Curitiba

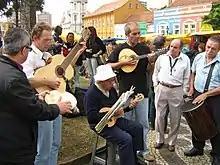
Musicians in Feirinha do largo da ordem

Curitiba has a planned transportation system, which includes lanes on major streets devoted to a bus rapid transit system. The buses are split into three sections (bi-articulated) and stop at designated elevated tubes, complete with access for disabled riders. Buses charge one price regardless of distance.